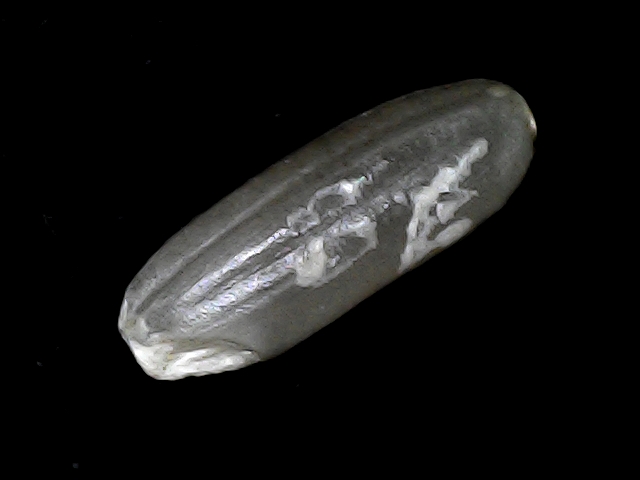
Rice variety: BD49